Fauna of Asia

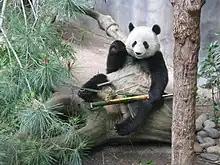
Giant panda

Two orders of mammals, the colugos (2 species) and treeshrews (19 species), are endemic to the Indomalayan realm, as are families Craseonycteridae (Kitti's hog-nosed bat), Diatomyidae, Platacanthomyidae, Tarsiidae (tarsiers) and Hylobatidae (gibbons). Large mammals characteristic of Indomalaya include the Asiatic lions, tigers, wild Asian water buffalos, Asian elephant, Indian rhinoceros, Javan rhinoceros, Malayan tapir. The other endemic Asian families include Ursidae (giant panda, Asian black bear, sloth bear, sun bear), Calomyscidae (mouse-like hamsters) and Ailuridae (red pandas). The Asian ungulates include bharal, gaur, blackbuck, the wild yak and the Tibetan antelope, four-horned antelope, ox-sheep (Ovibovini), takin, several species of muntjac, "Bubalus" and others. The goat-antelopes (Rupicaprini) are represented by the goral and the serow. Asia's tropical forests accommodate one of the world's three principal primate communities, about 45 species including lorises, tarsiers, leaf-eating langurs, the three species of orangutan of Borneo and Sumatra (Sumatran orangutan, "Pongo abelii", Bornean orangutan, "Pongo pygmaeus", and Tapanuli orangutan, "Pongo tapanuliensis") and the gibbons.